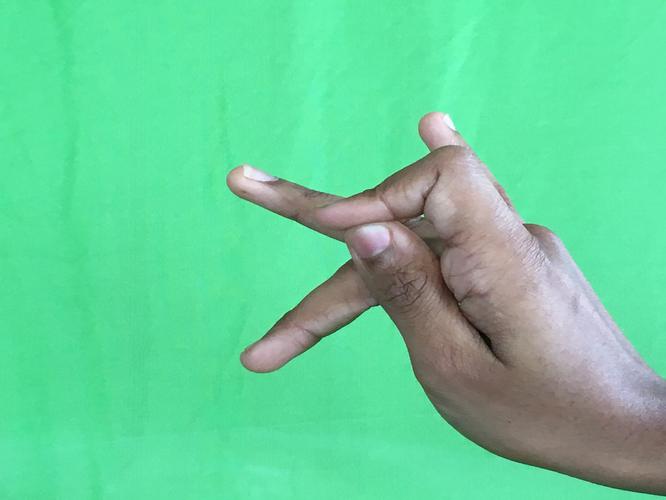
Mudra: Katakamukha_3
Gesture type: single_hand